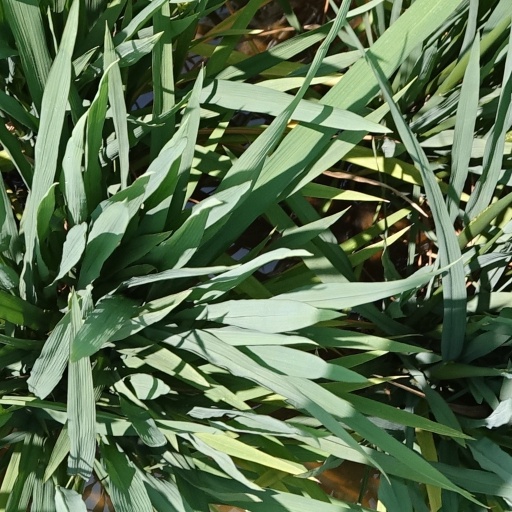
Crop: rice